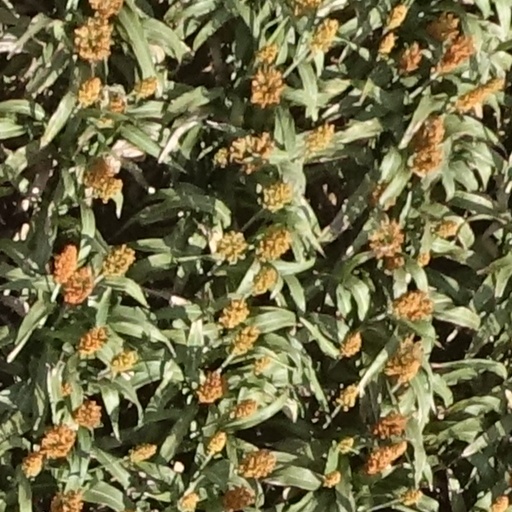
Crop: sorghum